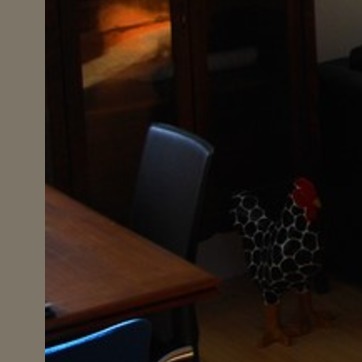
Material: leather